Chewing Gum (TV series)

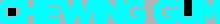

Chewing Gum is a British television sitcom created and written by Michaela Coel, based on her 2012 play "Chewing Gum Dreams". It stars Coel as 24-year-old shop assistant Tracey Gordon, a restricted, religious virgin, who wants to have sex and learn more about the world. The show earned Coel the BAFTA for Best Female Performance in a Comedy Programme and Breakthrough Talent.